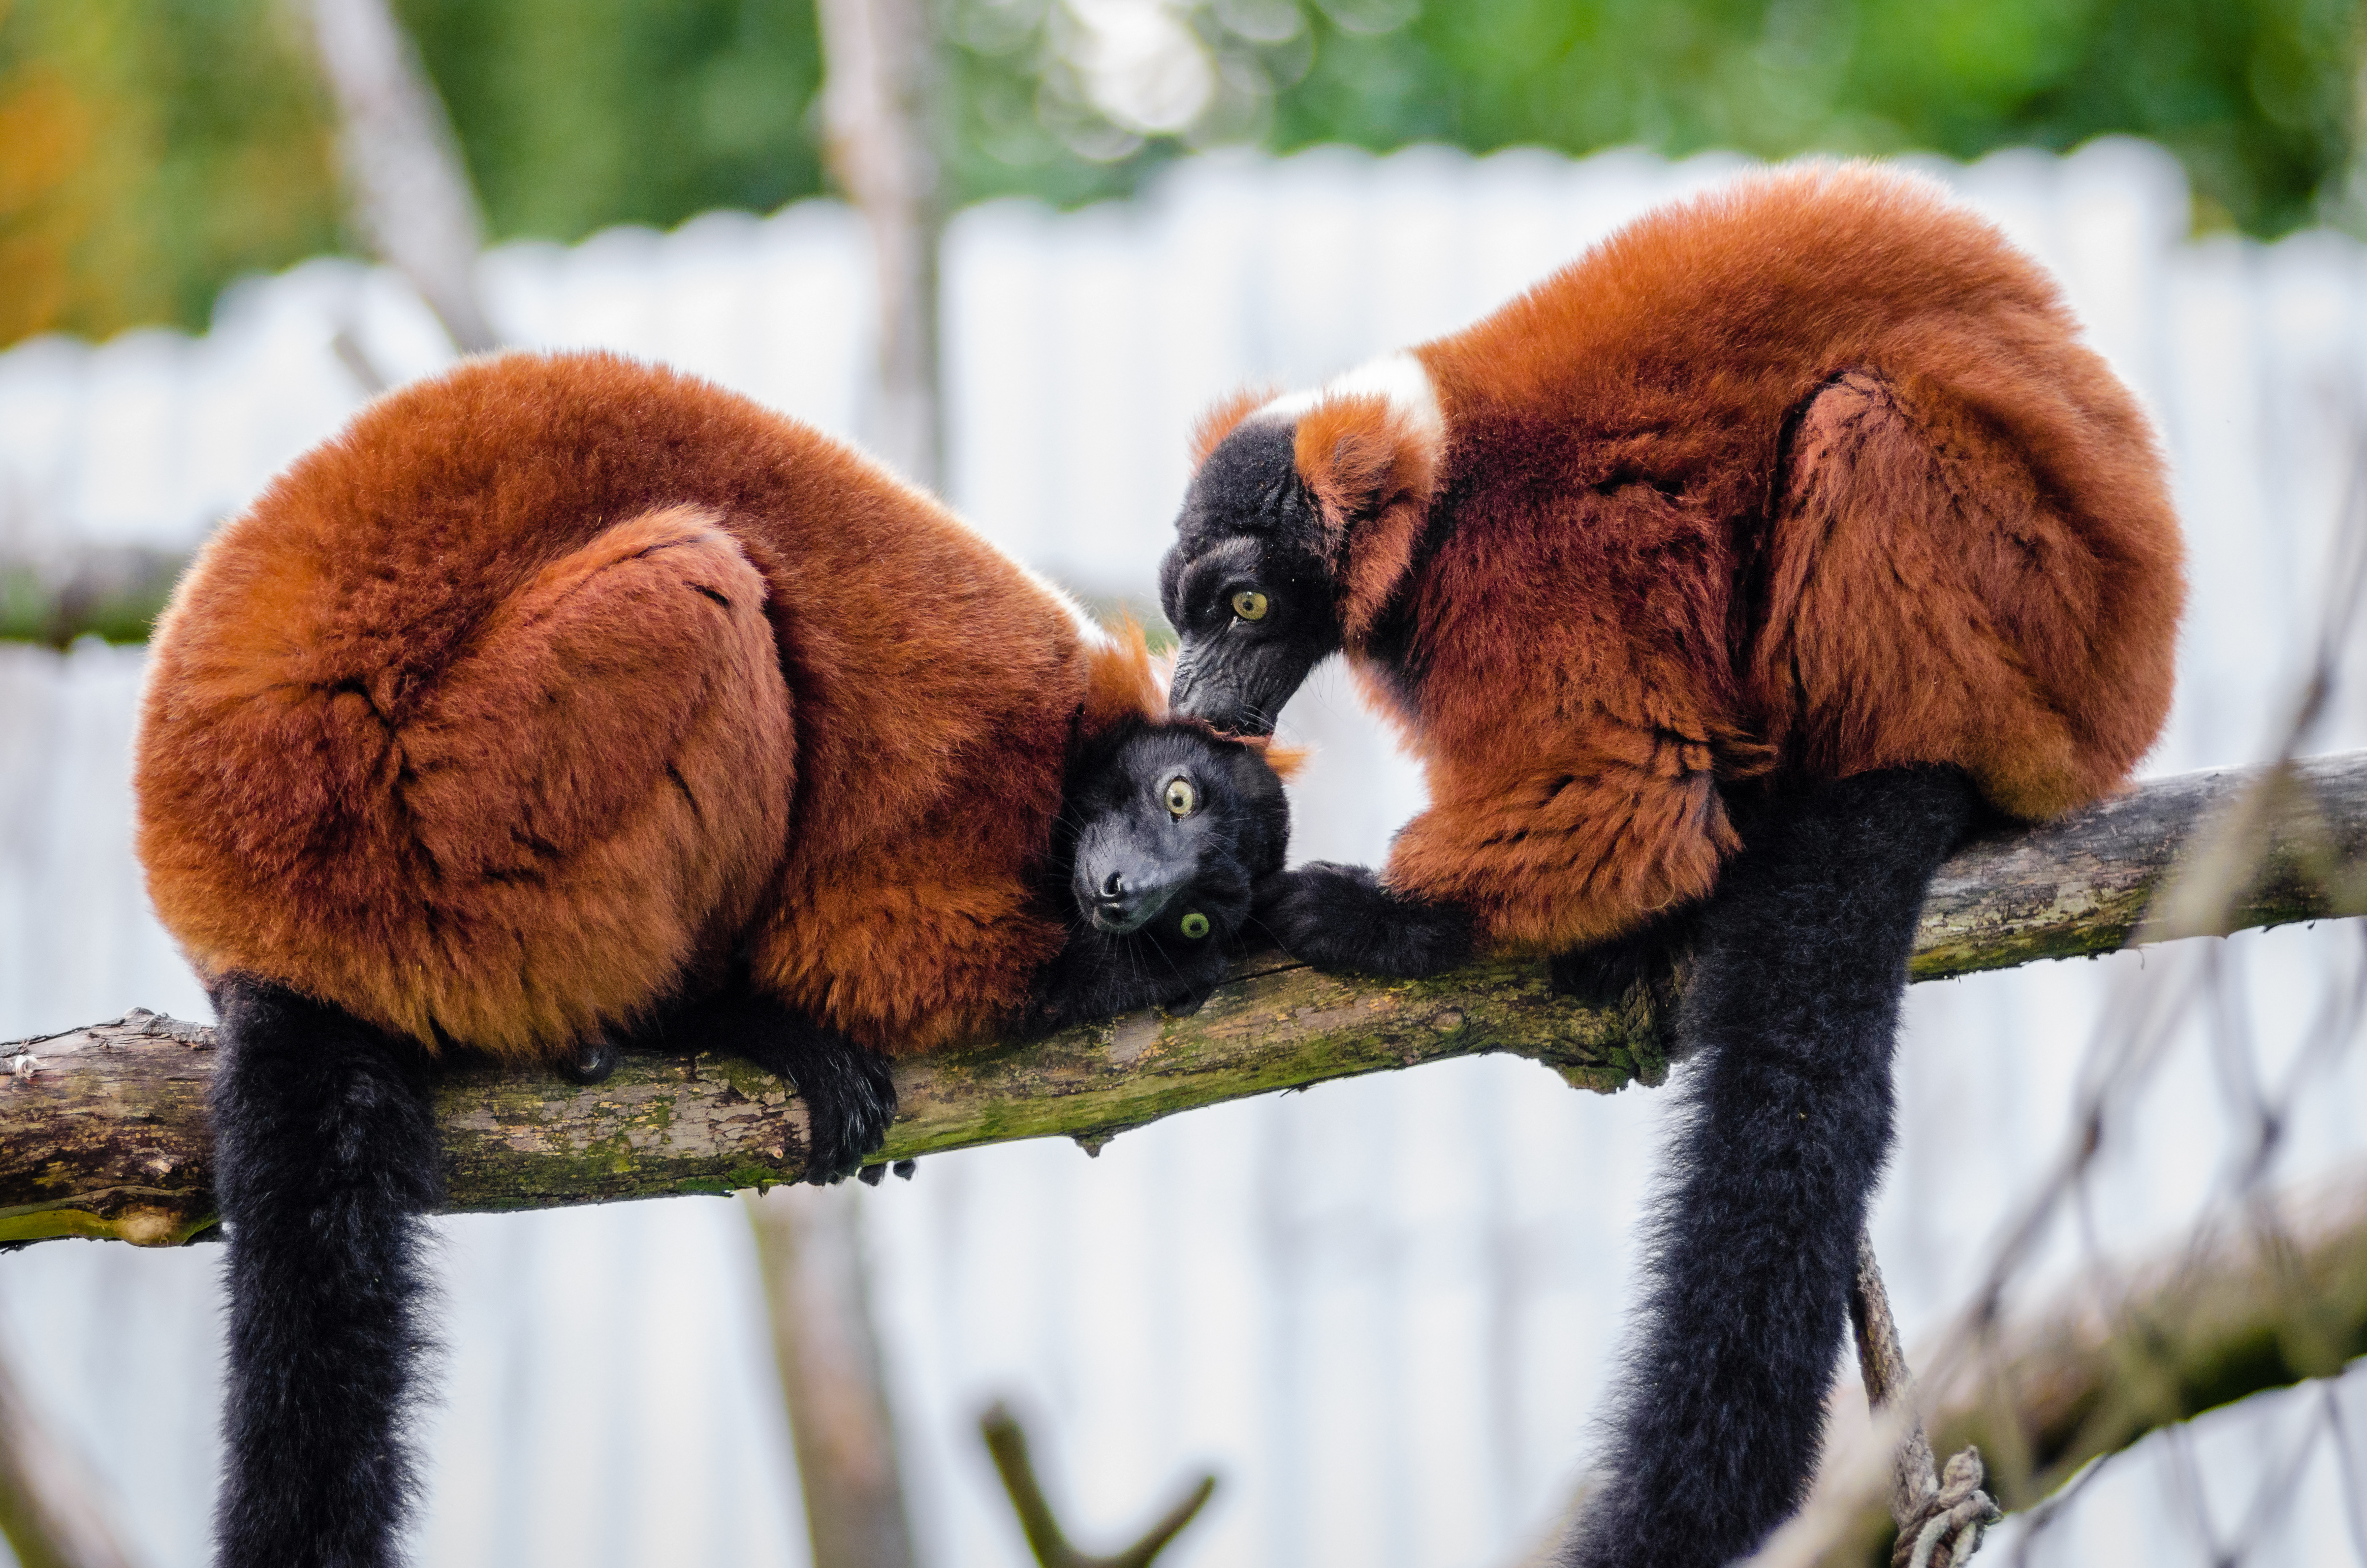
bokeh, feet, cute, wildlife, zoo, red, mammal, nikon, fauna, primate, red panda, eyes, hands, madagascar, zoom, germany, deutschland, f28, nikkor, augen, adorable, lemur, d7000, roter, niedlich, tierpark, hnde, fse, 80200mm, ruffed, vari, lemuren, gelsenkirchen, erlebniswelt, dog breed group